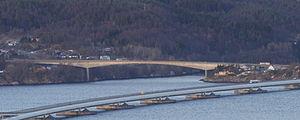
Cette liste de ponts de Norvège a pour vocation de présenter une liste de ponts remarquables de Norvège, tant par leurs caractéristiques dimensionnelles, que par leur intérêt architectural ou historique.